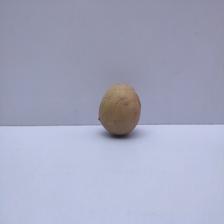
Size: Small